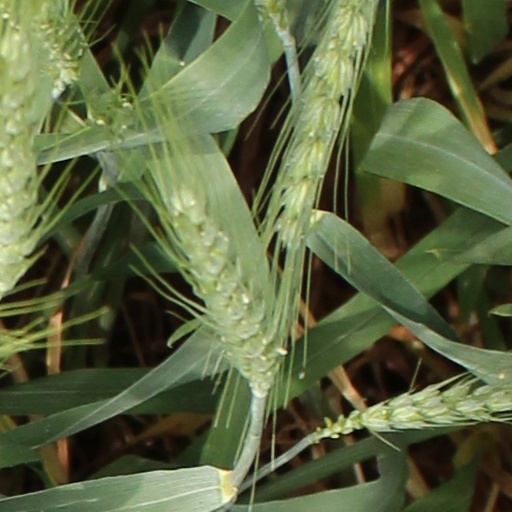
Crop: wheat